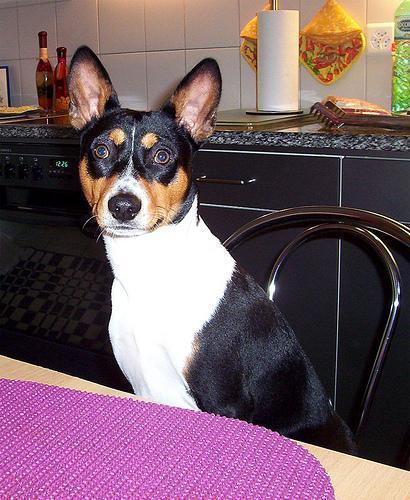
basenji